KKBC-FM

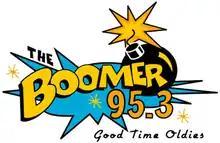
Previous branding

After two failed attempts to sell the station in 1998 and 2000, Grande Radio, Inc., reached an agreement in June 2004 to sell this station to Pacific Empire Radio Corporation (Mark Bolland, president/CEO) as part of a four-station deal valued at $1.9 million. The deal was approved by the FCC on July 19, 2004, and the transaction was consummated on September 3, 2004. At the time of the sale, KKBC-FM broadcast a classic hits music format.